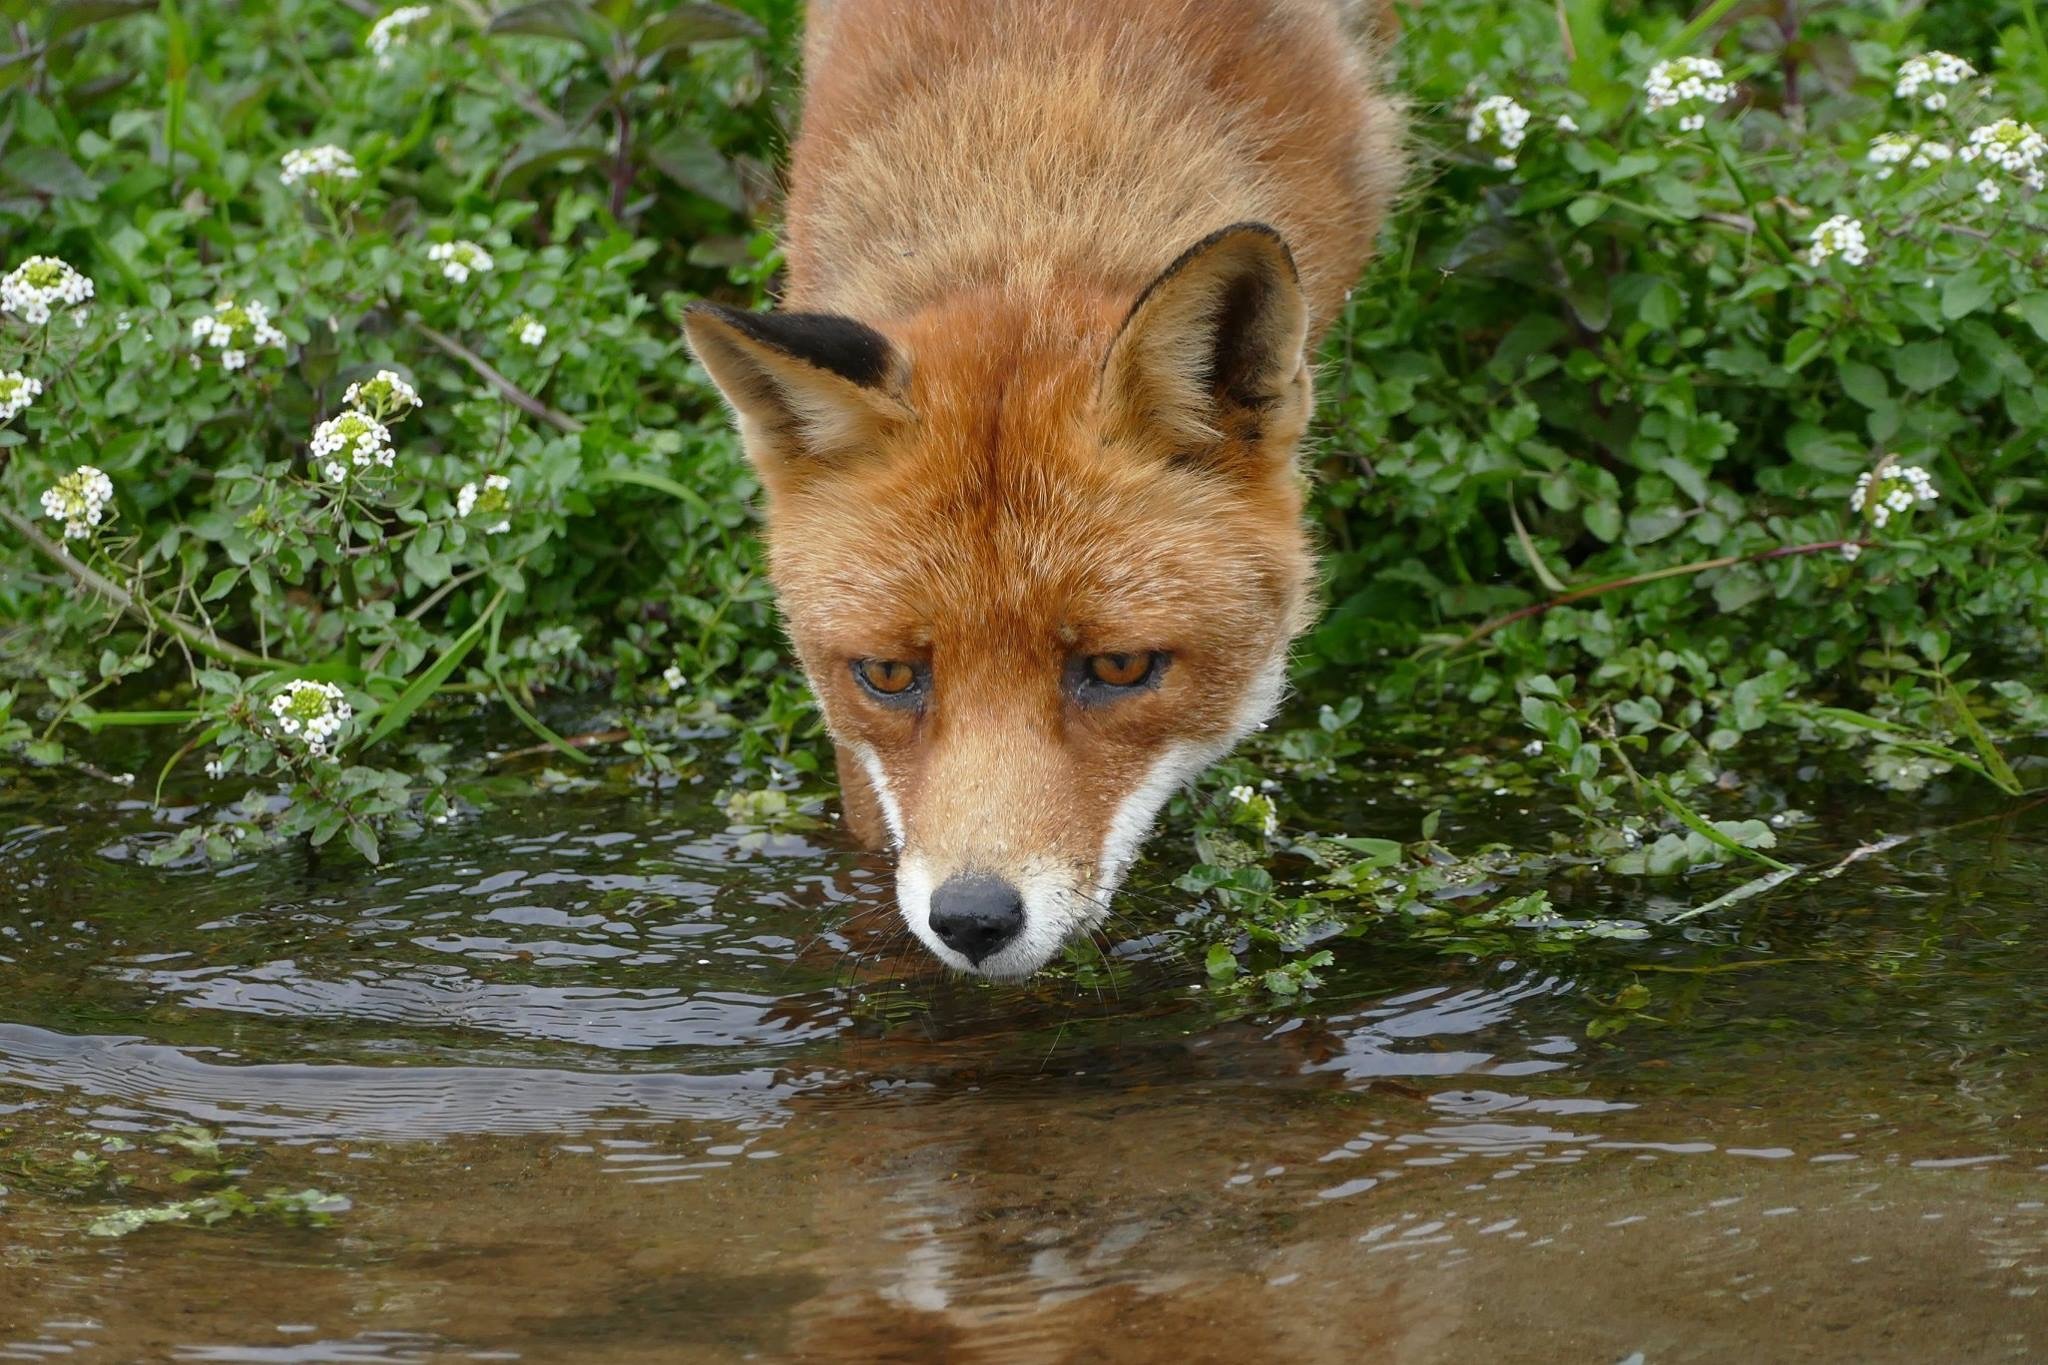
water, nature, wildlife, wild, brook, mammal, fox, fauna, red fox, vertebrate, dog like mammal, red wolf, kit fox, dhole